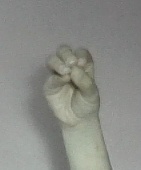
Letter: ha